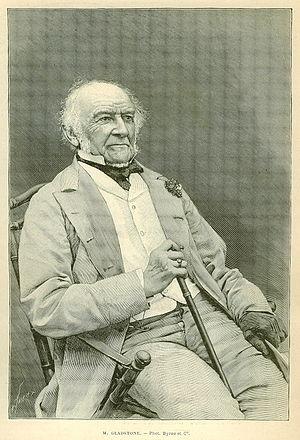
William Ewart GLADSTONE, ancien Premier ministre britannique, quelques temps avant sa mort en 1898